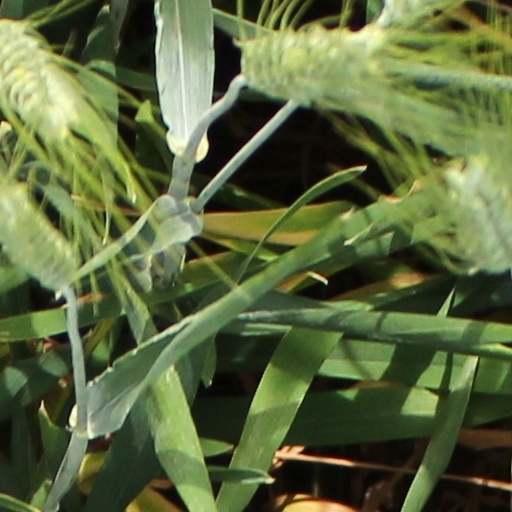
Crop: wheat